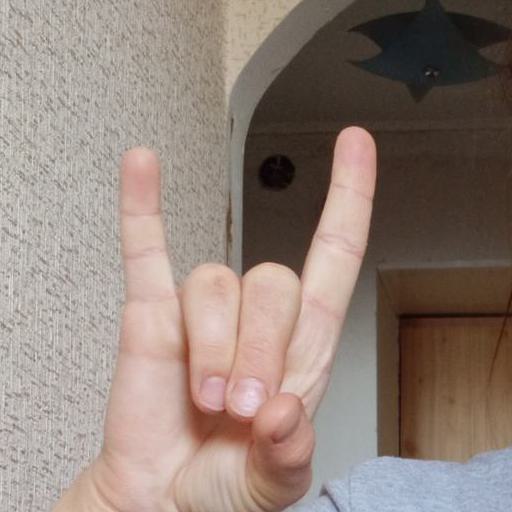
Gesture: rock